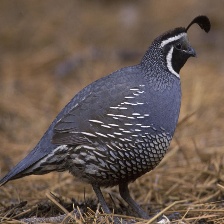
Species: CALIFORNIA QUAIL
Scientific name: CALLIPEPLA CALIFORNICA
ImageNet parent category: quail